1922 regnal list of Ethiopia

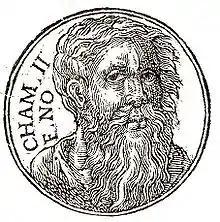
1553 drawing of Ham by Guillaume Rouillé

Scottish traveller James Bruce, in his multi-volume work "Travels to Discover the Source of the Nile" included a drawing of a stele found in Axum and brought back to Gondar by the Ethiopian emperor. The stele had carved figures of Egyptian gods and was inscribed with hieroglyphs. E. A. Wallis Budge believed the stele to be a "Cippi of Horus" which were placed in homes and temples to keep evil spirits away. He noted that these date from the end of the Twenty-sixth Dynasty (c. 664–525 BC) onwards. Budge believed this was proof of contacts between Egypt and Axum in the early 4th century BC. Archaeological excavations in the Kassala region have also revealed direct contact with Pharaonic Egypt. Some tombs excavated in the Yeha region, the likely capital of the Dʿmt kingdom, contained imported albastron dated to c. 770–404 BC which had a Napatan or Egyptian origin.